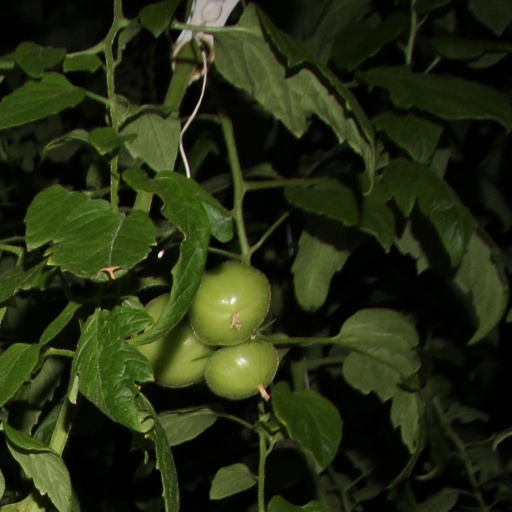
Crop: tomato